Acer negundo

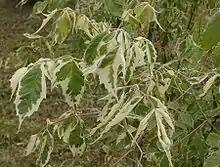
'Variegatum' cultivar with white-margined leaves

Although its weak wood, irregular form, and prolific seeding might make it seem like a poor choice for a landscape tree, "A. negundo" is one of the most common maples in cultivation. Long-term success has been noted as far north as Yellowknife. Many cultivars have been developed, such as: